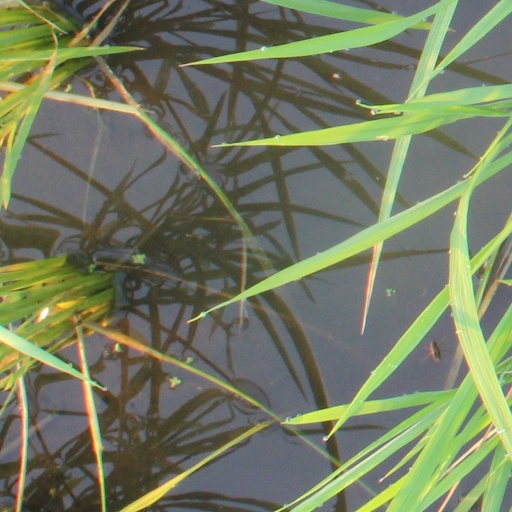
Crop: rice